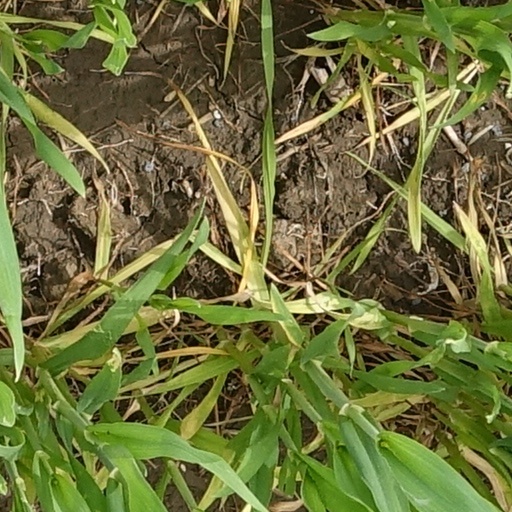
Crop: wheat